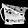
Label: Bag